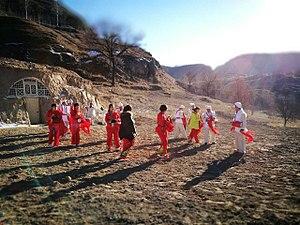
Le xian d'Ansai est un district administratif de la province du Shaanxi en Chine. Il est placé sous la juridiction de la ville-préfecture de Yan'an.